Argonaut Pirate

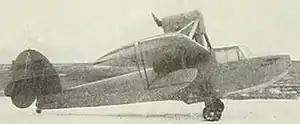
H.24 Pirate

The Argonaut Pirate was a 1930s, U.S., three place, single-engined pusher configuration amphibious aircraft. Only two were built.